Nordic Indo-Germanic People

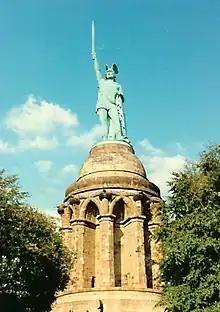
The memories of Arminius were used by the Nazis to justify research in occupied France.

This concept of the "Nordic Führer" extended into Nazi cultural theory. Historian Fritz Schachermeyr described these leaders as “exceptional individuals”—idealists and artists capable of shaping entire civilizations. Pericles, for example, was cited as a model Nordic leader who integrated the ethnic community into the political body through democratic institutions, reinterpreted through the lens of Nazi ideology. For Helmut Berve, Pericles and the sculptor Phidias symbolized the ideal partnership between the Nordic political leader and the artist—a relationship that Hitler sought to replicate with Albert Speer.